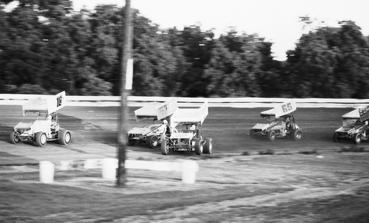
Building: Williams Grove Speedway
Country: United States of America
Year built: 1939
Racetrack Williams Grove Speedway The Grove Sprint Cars in 1985 Location 1 Speedway Dr., Mechanicsburg, PA 17055 Time zone EST UTC -5:00 Owner Kathleen Hughes Operator Justin Loh Opened 1939 Architect Roy Richwine Major events World of Outlaws Sprint Cars All Star Circuit of Champions USAC Sprint Car National Championship Pennsylvania Speedweek Website http://www.williamsgrove.com/ Dirt Oval Surface Clay Length 0.512 miles (0.804 km) Turns 4 Race lap record 0:16.089 (TJ Stutts, TJ Stutts Racing, 2023, 410 Sprint Car) Williams Grove Speedway is a half-mile dirt racing track located in Mechanicsburg , Pennsylvania , United States . The speedway opened on May 21, 1939, it has been owned by the Hughes family for over 50 years and has hosted many of the most notable national touring series and some of those most prestigious races in the country. The speedway is entering its 81st year of operation, with racing every Friday from March to October and other special events. One of these special events is the $75,000 to win National Open for sprint cars sanctioned by the World of Outlaws racing series held in late September or early October each year. History 1930s-1940s In late 1937, car owner at that time, Emmett Shelley convinced Williams Grove Park Owner Roy Richwine to build a speedway across the street from the park and on May 21, 1939, Williams Grove Speedway held its first race. The race was won by Tommy Hinnershitz . The speedway ran "big car" races under the American Automobile Association (AAA) sanction as well as select American Motorcyclist Association (AMA) Pro Flat track races in its first few years of operation. In 1942, the speedway halted operation due to World War II until after its completion in 1945. In 1947, a year after the continuation of racing, major improvements at the speedway were made including lighting for night racing, a pedestrian tunnel at the entrance to turn one and the "famous" bridge across the backstretch. In 1949, the American Championship Car Racing National Championship would make an appearance, drawing a large crowd in a race won by Johnny Mantz . At the end of the 1940s the National Roadster Championships were held at the speedway, which would help greatly influence the future of racing in the next decade. Notable Drivers: Tommy Hinnershitz , Ted Horn , Joie Chitwood , Jimmy Chann Notable Races: AAA East National Championship, Indy Sweepstakes, National Roadster Championship 1950s The 1950s saw a generational shift in racing from open wheel to flathead-powered "fendered" cars. Big cars were still a very popular attraction on select Sunday afternoons, but Jalopy Stocks became the weekly division on Fridays. These pre-war coupe's flathead engines were quickly replaced by OHV (overhead valve) power plants as post-war auto production increased and renamed Modified Stocks. Stock Cars also made numerous appearances including the NASCAR Grand National division in 1954. On the open wheel side, sanctioning changed from AAA to the newly formed United States Auto Club (USAC) in 1956. Champ Cars ran at the speedway yearly until 1959 for the Indianapolis Sweepstakes race. AMA Motorcycles and Midgets were also recurring divisions throughout the 1950s. Notable Drivers: Tommy Hinnershitz , Johnny Thomson , Johnny Mackison Sr., Dick Tobias Notable Races: Horn/Schindler Memorial, NASCAR Grand National, Indy Sweepstakes, Midget 100 Lap Championship 1960s The 1960s saw a major evolution of the dirt track racing centered in Central Pennsylvania. The Flathead-powered coupes of the 1950s gave way to Modified stock cars and their more powerful engines proved a boon to The Grove with its long straightaways and tight turns Originally built on stock frames, the full-sized prewar coupe-bodied Modifieds were powered by OHV V8 engines. Drivers like Bobby Hersh and Johnny Mackison Sr. were frequent visitors to victory lane in the early 1960s. By 1963, the Modifieds continued to evolve, now with still-recognizable stock bodies which had been narrowed, chopped and lightened. In 1964 the first Bugs (30 x 90 frames) Super Modifieds appeared. These featured drastically cut-down and sometimes custom bodies on narrowed stock frames. Kenny Weld shortly built a Modified for Bob Weikert featuring light torsion bar front suspension and down-force wings as part of the bodywork while Bobby Abel built a tube-framed Bug that weighed only 1200 pounds. The modern tubular framed integrated roll cage Sprint car emerged from these and similar developments and that basic design has now dominated both dirt and pavement racing for more than 50 years. On October 20, 1963, the "Biggest Race in the East," The National Open was born. Eventual two-time Indianapolis 500 winner Gordon Johncock would be the first winner of the Open. Ray Tilley would obtain a record that is still in place today by first winning 17 races in 1965 and then breaking his own record with 21 wins in 1966. The late 1960s saw another evolution in racing at The Grove, with the switch to a weekly program of Sprint cars. Late Models were also a featured division for a few years Notable Drivers: Ray Tilley, Bobbie Adamson, Mitch Smith, Bobby Hersh, Johnny Mackison Notable Races: Horn/Schindler Memorial, National Open, Spring Championship 1970s In the 1970s, modern Sprint Car racing and Late Models were the weekly divisions along with Midgets, Street Stocks and Limited Late Models making routine appearances throughout the decade. In 1972, 4 July weekend Jim Adams won both features of a double header in a Late Model Friday night and another win Saturday night at Selinsgrove for three feature wins in 24 hours. By 1970, Jack Gunn was in his 3rd year of promoting the speedway. He was instrumental in bringing the best talent to the area to race each week, many who decided to stay and call Central Pennsylvania home. In 1972, new ownership came to the speedway when Morgan Hughes came from New Jersey to purchase the park and speedway. The Hughes family is just the second family to ever own the famed speedway. The 1970s also brought a new era into racing with the formation of the Sprint Car touring divisions, the All-Star Circuit of Champions and World of Outlaws , which would add even bigger races to the speedway’s schedule. Notable Drivers: Kenny Weld, Mitch Smith, Smokey Snellbaker, Kramer Williamson , Bobby Allen , Lynn Paxton, Jan Opperman , Steve Smith, Gary Snellbaker, Bobby Goodling, Ed Spencer Notable Races: National Open, Horn/Schindler Memorial, Summer Nationals, Twin 25s, Williams Grove Late Model 100 1980s In the 1980s, more drivers were migrating to the area and the local talent was arguably at its best. Each week was a "who’s-who" of sprint car racing. With the newly formed World of Outlaws making regular appearances at the speedway and claiming to have the best talent in sprint car racing, a new rivalry was beginning. Through this, the term "Pennsylvania Posse" was coined for the regular sprint car drivers at the speedway to signify that there was a "new sheriff in town." While drivers such as Steve Kinser and Sammy Swindell were tearing up the national scene, Central Pennsylvania proved to house the toughest challengers. The names of Lynn Paxton, Bobby Davis Jr., Keith Kauffman and Bobby Allen among others, were leveling the playing field. The 1980s also brought on the classification of sprint car racing by engine size. Unfortunately, it also spelled the end of the 'big block' Sprint cars which, with a nod from Gambler frames, were king at The Grove until Ted Johnson threatened a boycott of Williams Grove if his Outlaws had to compete with the 520 ci aluminium engines used by the PA Posse's top teams. The main division would become 410 ci Sprint cars with aluminium blocks for national touring series but, for a time, PA's local racers were limited to iron block motors for local weekly racing. A new weekly attraction, 358 sprint cars, were added in 1989. The World of Outlaws began a Late Model series in 1988, with the first race held at the speedway. The inaugural event was won by Larry Phillips. Notable Drivers: Lynn Paxton, Keith Kauffman , Doug Wolfgang , Bobby Davis Jr, Jim Nace, Van May, Bobby Allen Notable Races: National Open, Summer Nationals, Twin 20s, Early Bird Championship 1990s Racing at the speedway saw a new youth movement. Now familiar names like Kreitz, Rahmer, Shaffer and Dewease were just beginning to find victory lane, but were doing it nearly every week. The popularity and following of sprint car racing in the area led to a plea for more racing which meant an earlier start to the season. Late February/early March races were being scheduled, which allowed more drivers out of the area to come into town before their season would naturally begin. The depth of weekly talent at each area speedway led to the formation of Pennsylvania Speedweek in 1991, a week-long series of higher paying races as a way to showcase the best drivers in the region. Williams Grove held the first race in the series on July 3, 1991 which was won by Steve Smith. 358 sprint cars were now a very promising division, drawing large car counts and acting as a development division for the 410 sprint cars. Late Models were having less weekly races at the speedway in large part because of the growing 358 sprint car division, but had a large presence when the national touring series STARS made their yearly appearance. Notable Drivers: Don Kreitz Jr., Lance Dewease, Keith Kauffman , Todd Shaffer, Billy Pauch , Fred Rahmer, Cris Eash, Jeff Shepard, Mike Lehman Notable Races: National Open, Summer Nationals, Twin 20s, Early Bird Championship, Mitch Smith Memorial 2000s Kyle Busch ' dirt late model in 2009 Most records were broken in the new century, not only because the cars were getting faster but also because Fred Rahmer, Lance Dewease and Don Kreitz Jr., were now surpassing the names of Ray Tilley, Lynn Paxton and Mitch Smith for spots on the All-Time win list. In 2006, the speedway expanded its racing program to two nights a week to incorporate the continuation of racing divisions from the closing Silver Springs Speedway. While most of the divisions from the former speedway had raced previously at Williams Grove, the "Saturday Night Series" officially began on April 15, 2006. The Super Sportsman, 358 Late Models, Street Stocks and 4 Cylinders made a handful of appearances on Saturday’s in the first few years of the series. Sunday Enduros were held once a month throughout most of the decade. In 2008, speedway owner Morgan Hughes died. He left the speedway to his family for his daughter, Kathleen, to run. Notable Drivers: Fred Rahmer, Don Kreitz Jr., Lance Dewease, Keith Kauffman , Todd Shaffer, Greg Hodnett, Chad Layton, Pat Cannon, Cory Haas, Frankie Herr, Mike Lehman Notable Races: National Open, Summer Nationals, Mitch Smith Memorial, Twin 20s, Triple 20s, Early Bird Championship 2010s The new decade saw the most events in the history of the speedway with two nights of racing throughout most of the season. The Saturday Night Series had expanded to a 15+ race schedule. In May 2011, to expand the rivalry formed between the World of Outlaws and Pennsylvania Posse, the Morgan Cup challenge was formed. The winning faction (World of Outlaws or Williams Grove Speedway) of the race was given the Morgan Cup trophy to keep at their facility for the year. In 2013, the All-Time winningest driver at the speedway, Fred Rahmer retired after winning his first National Open. In 2015, the National Open was expanded into a 3-day event, making it one of the richest events in sprint car racing. Notable Drivers: Fred Rahmer, Greg Hodnett, Don Kreitz Jr., Lance Dewease, Kevin Nouse, Frankie Herr, Gene Knaub Notable Races: National Open, Summer Nationals, Morgan Cup; Mitch Smith Memorial, Twin 20s, Early Bird Championship Track Records (1939 through 2015) All-Time Winners Name Wins Division Lance Dewease 110 Sprint Cars Fred Rahmer 91 Sprint Cars Greg Hodnett 73 Sprint Cars, 360 Sprint Cars Don Kreitz Jr. 61 Sprint Cars Ray Tilley 59 Super Modifieds, Sprint Cars Keith Kauffman 51 Sprint Cars Gene Knaub 47 358 Late Models, 358 Sprint Cars Lynn Paxton 46 Sprint Cars, Super Modifieds, Midgets Smokey Snellbaker 45 Sprint Cars, Super Sportsman Mitch Smith 41 Sprint Cars, Jalopy, Endurance, Go-Karts Record holders Most modern-day wins: Lance Dewease Most wins in a single season: Ray Tilley, 21 (1966) Most consecutive wins: Steve Smith, 6 (1976) Most top five finishes in a single season: Keith Kauffman , 25 (1984) Most Point Championships: Fred Rahmer, 9 (1997- 2000, 2004-2006, 2008, 2013) Lap Records 1 lap (Pre weight limit): Brian Paulus, 16.140, 4-26-02 1 lap (Post weight limit): Tj Stutts, 16.089, 4-7-23 4 laps: Fred Rahmer, 1:15.35, 8-28-98 5 laps: Rick Lafferty, 1:22.77, 5-20-05 6 laps: Fred Rahmer, 1:37.29, 10-1-05 8 laps: Kraig Kinser , 2:13.88, 10-4-03 10 laps: Jeff Sheppard, 2:45.28, 4-13-07 12 laps: Sammy Swindell , 3:25.81, 5-27-04 15 laps: Barry Camp, 5:03.13, 9-30-88 20 laps: Lance Dewease, 6:08.77, 8-30-02 25 laps: Todd Shaffer, 7:31.32, 3-20-09 30 laps: Steve Smith, 9:30.24, 5-29-98 Record Setting Years Most winners in a single season: 23 (1988) Most top 5 finishers in a single season: 40 (1983, 1987, 2008) Youngest Winners 410 sprints: Gio Scelzi (16 years, 10 months,) 358 Sprints: Chase Dietz (16 years, 5 months, 2 days) Super Sportsman: Dylan Cisney (16 years, 2 months, 13 days) 358 Late Models: Kyle Lee (15 years, 9 months, 23 days) Street Stocks: Chad Smith (21 years, 9 months, 16 days) Media The speedway has had numerous races broadcast on national television. It has been featured in many books, magazines and documentaries. It was also featured in several video games, including the games Dirt Track Racing 2 , Dirt Track Racing: Sprint Cars and World of Outlaws: Sprint Cars 2002 . See also National Sprint Car Hall of Fame & Museum Eldora Speedway Knoxville Raceway Pocono Raceway World of Outlaws References ^ "Interview: Tommy Hinnershitz at 1994 Open (subscription required)" . DirtStation . September 6, 2020.  0:45 minutes in. FloRacing . ^ "Hinnershitz, Tommy - Historic - 2003 Inductees" . Motorsports Hall of Fame . ^ "Dewease Puts Up Countless Special Event Wins And Titles On His Way To Top Of Williams Grove All-Time Sprints Win List" . www.williamsgrove.com . ^ Corini, Anthony. "Lance Dewease Becomes Winningest Driver in Williams Grove History with World of Outlaws Triumph on Night One of Summer Nationals" . External links Wikimedia Commons has media related to Williams Grove Speedway . Williams Grove Speedway Indy Car Series at Williams Grove Speedway v t e World of Outlaws NOS Energy Sprint Car Series race venues Current Abbottstown Attica Beaver Dam Big Sky Black Hills Bridgeport Calistoga Cedar Lake Charlotte Chico Cotton Bowl Devil's Bowl Dubuque Eldora Grays Harbor Greenwood Huron Jackson Jacksonville Joliet Kilgore Knoxville Kokomo Lake Ozark Lakeside Lernerville Lawrenceburg Lawton Middletown Odessa Perris Pevely Port Royal Ransomville Santa Maria San Tan Valley Sauk Rapids Skagit Stockton Terre Haute Tucson Tulare Vado Volusia Watsonville Weedsport Willamette Wilmot Williams Grove Former Aberdeen Airborne Park Angell Park Antioch Ascot Atomic Bakersfield Batesville Baylands Baytown Belleville Benton Berlin Billings (MetraPark) Blaine Bloomington Boone Brainerd Bristol Brockville Brownstown Bulls Gap Butler Calhan Calvert City Canandaigua Champaign Chula Vista Clay County Clinton Cocopah Colorado National Commerce City Cookeville Cornwall Cottage Grove Crossville Dacotah Deer Creek Delmar Denison Delta Bowl Dodge City Doniphan Dixie Drummond Duke City Eagle East Bay Edmonton Elko El Paso Fairbury Fairmont Farley Farmer City Fergus Falls Five Mile Point Firebird Flemington Fox Ridge Franklin Fremont Fulton Granby Grandview Granite City Hagerstown Hales Corners Hanford Harrington Hartford (SD) Haubstadt Highlands Hollywood Hills Houston Huset's Hutchinson Imperial Valley Indianapolis Ionia Jamaica Jetmore Joplin Juarez Junction Lake Odessa Lanier LaSalle Las Cruces Las Vegas Lebanon Valley Limaland Little Rock Madison Magic City Magnolia Mansfield Manzanita Martin Mayetta Memphis Merced Mercer Metrolina Milan Millstream Mineral Wells Moberly Muskogee Nashville New Bremen New Egypt Nodak Oakshade Ohsweken Oklahoma City Omaha Orrville Osborn Paducah Paragon Park City Parramatta Penn National Petaluma Placerville Plymouth (IN) Plymouth (WI) Pocola Portland Princeton Punta Gorda Riverside Rockford Rolling Wheels Royce City Sacramento Salina San Jose Santa Fe Sedalia Selinsgrove Sharon Springfield (Mile) Springfield (Speedway) St. Augustine St. Petersburg Susquehanna Sweetwater Syracuse Tampa Talladega Texas Topeka (Expo) Topeka (Heartland Park) Topeka (Raceway Park) Tulsa Warsaw Washington West Capital West Fargo West Liberty West Plains West Richland Wheatland White City Willis Winfield Winnipeg Yakima v t e USAC AMSOIL National Sprint Car Championship race venues Current Dirt ovals Bloomington Bridgeport Eldora Gas City Grandview Granite City Greenwood Haubstadt Knoxville Kokomo Lakeside Lawrenceburg Ocala Queen Creek Perris Pevely Plymouth Port Royal Putnamville Susquehanna Terre Haute Weedsport Former Dirt ovals Abbottstown Angell Park Atomic Attica Avilla Beaver Dam Big Diamond Boswell Brownstown Butler Calistoga Cameron Canandaigua Canyon Cedar Lake Charlotte Comtrax Deer Creek Dodge City Eagle East Bay Farmer City Flora Florence Fremont Grain Valley Hales Corners Hagerstown Hanford Hartford Huset's Indianapolis (ISF) Jackson Joliet Junction Kentucky Lake Lake Odessa Lake Ozark Las Vegas Lernerville Limaland Little Rock Manzanita Mercer Montpelier New Egypt Oskaloosa Paragon Path Valley Portsmouth Randolph County Red Hill Richmond (KY) Riverside Santa Fe Sedalia Sharon Superior Tampa Tucson Tulare Tulsa Wheatland Williams Grove Wilmot Woodstock Paved ovals Anderson Berlin Cayuga Columbus Concord Hawkeye Downs Illiana Indianapolis (IRP) Iowa Kalamazoo Lanier Lebanon Louisville Madison Mansfield Memphis Milwaukee Mosport Nashville Nazareth Odessa Orlando Phoenix Pikes Peak Richmond (VA) Salem Shady Bowl South Boston Toledo Winchester v t e All Star Circuit of Champions race venues Current ( 2020 ) Attica Bedford Dundee East Bay Eldora Fremont Gas City Grandview Huset's Granite City Jackson Jacksonville Jamaica Knoxville Kokomo Lake Odessa Limaland Lernerville Lincoln Muskingum County Orrville Plymouth (IN) Plymouth (WI) Port Royal Portsmouth Sharon Stateline Volusia Waynesfield Weedsport Williams Grove Wilmot Former Angell Park Atomic Belleville Benton Brewerton Brownstown Bulls Gap Canandaigua Cannonball Clayhill Clearfield Drummond Eagle Elkins Erie Estevan Fonda Franklin Fremont Fulton Glyndon Granby Hagerstown Hartford Hays Hibbing Hilltop Joliet Lake City Lebanon Valley Lincoln La Fargeville Lake Odessa Lawrenceburg Macon Mansfield Mayetta Mercer Middlebourne Middletown Mill Hall Millstream Milton Mineral Wells Minersville Mohawk Mt. Hope Ocala Osborn Oskaloosa Peebles Pevely Pittsburgh Quincy Red River Valley Ripley Riverside Selinsgrove Screven Skyline Susquehanna Superior Terre Haute Utica-Rome Williston Basin Winnipeg v t e AAA National Championship race venues (1905, 1916, 1920–41, 1946–55) Paved ovals Darlington Indianapolis Milwaukee Narragansett Park Southland Twin City Dirt ovals Altoona Arlington Ascot Park Bainbridge Bay Meadows Brunots Island Centennial Park Charter Oak Park Del Mar Detroit DuQuoin Empire City Fort Miami Glenville Good Time Park Grosse Pointe Hudson River Indianapolis Kansas City Kenilworth Park Lakewood Langhorne Las Vegas Park Legion Ascot Milwaukee Morris Park Oakland Phoenix Randall Park Readville Recreation Park Roby Rockingham Park Sacramento St. Paul San Jose Springfield Syracuse Trenton Williams Grove Board ovals Akron-Cleveland Altoona Atlantic City Baltimore-Washington Beverly Hills Charlotte Cincinnati Cotati Culver City Des Moines Fresno Fulford–Miami Kansas City Omaha Pittsburgh-Bridgeville Rockingham Park San Francisco Sheepshead Bay Speedway Park Tacoma Uniontown Road courses / Street circuits Corona Elgin Fresno Lowell Mines Field Roosevelt Santa Monica 1946 Big car tracks Allentown Altamont Batavia Bedford Bloomsburg Charlotte Dayton DuBois Essex Junction Flemington Great Barrington Greensboro Hamburg Harrington Lakewood Langhorne Port Royal Powell Raleigh Reading Richmond Rutland Selinsgrove Shelby Skowhegan Thompson Trenton Uniontown Washington Williams Grove Winchester Winston-Salem Other tracks Indianapolis (brick oval) Pikes Peak (hill climb) v t e Super DIRTcar Series racetracks Current Akwesasne Big Diamond Brewerton Brockville Can-Am Canandaigua Charlotte Cornwall Drummond Fulton Georgetown Lebanon Valley Malta New Egypt Oswego Selinsgrove Thunder Mountain Volusia Weedsport Former Bridgeport Delaware Devil's Bowl Dundee Eldora Erie County Evans Mills Flemington Five Mile Point Fonda Franklin Granby Grandview Hagerstown Humberstone Ionia Jamaica Lernerville Middletown Merrittville Nazareth Ohsweken Plattsburgh Ransomville Rolling Wheels Le RPM Sanair Sharon Susquehanna Syracuse Thompson Utica-Rome Williams Grove Woodhull v t e USAC National Championship race venues (1956–1981) U.S. Paved ovals Atlanta Darlington Dayton Daytona Dover Indianapolis Langhorne Marchbanks Michigan Milwaukee Nazareth Ontario Phoenix Pocono Texas World Trenton Dirt ovals Detroit DuQuoin Indianapolis (State Fair) Lakewood Langhorne Phoenix (State Fair) Sacramento Sedalia Springfield Syracuse Williams Grove Road courses Brainerd Castle Rock Indianapolis (IRP) Mont-Tremblant Mosport Pikes Peak Riverside Sears Point Seattle Stardust International Tracks Brands Hatch Fuji Monza Rafaela Silverstone v t e USAC Stock Car Series race venues (1956–1984) Paved ovals Atlanta Auburn Berlin College Station Dayton Dover Hartford Hawkeye Downs Houston Illiana Indianapolis (IRP) Kaukauna LaCrosse Langhorne Marchbanks Michigan Milwaukee Nashville New Bremen Odessa Ozark Empire Pocono Phoenix (PIR) Salem Sandusky St. Paul Trenton West Richland Winchester Dirt ovals Ascot Park Birmingham Broadway Champaign Chicago Clovis Concord Davenport De Pere Des Moines Detroit DuQuoin Eldon Eldora Holts Summit Indianapolis (Mile) Knoxville Lakewood Las Vegas Park Nazareth Phoenix (State Fair) Santa Fe Sedalia Springfield Shawano Syracuse Terre Haute Toledo Vallejo West Chester Williams Grove Road courses Brainerd Castle Rock Greenwood Indianapolis (IRP) Meadowdale Mosport Paramount Ranch Pomona Riverside Shelby County Sonoma Wentzville 40°9′19.11″N 77°2′0.79″W / 40.1553083°N 77.0335528°W / 40.1553083; -77.0335528